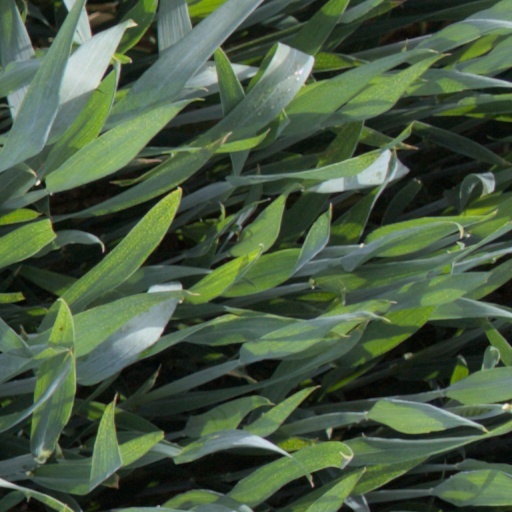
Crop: wheat